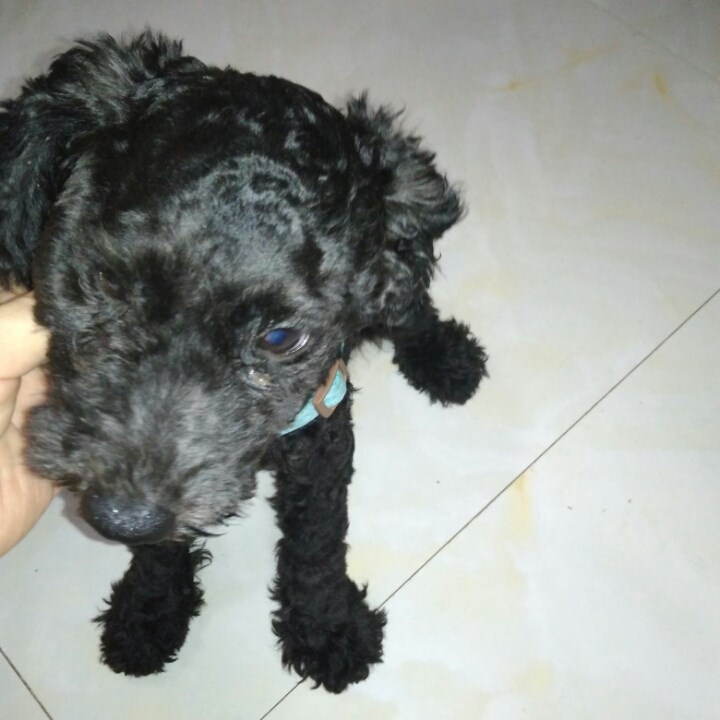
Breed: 2925-n000114-toy_poodle